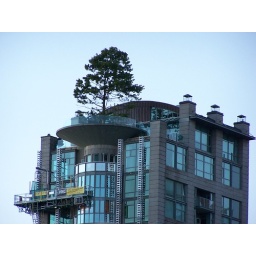
tree upon the roof